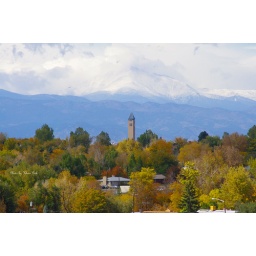
City of Westminster clock tower over trees